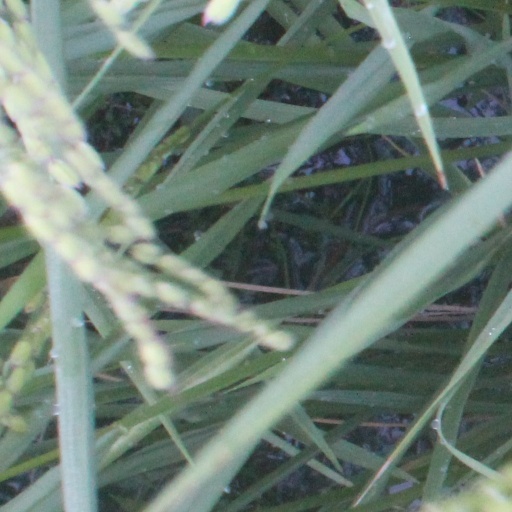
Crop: rice